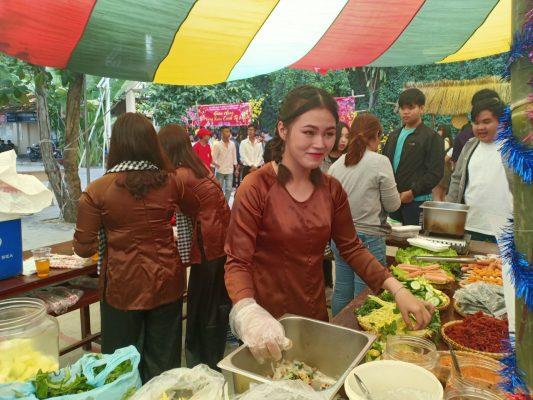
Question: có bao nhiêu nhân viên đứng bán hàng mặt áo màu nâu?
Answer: ba nhân viên